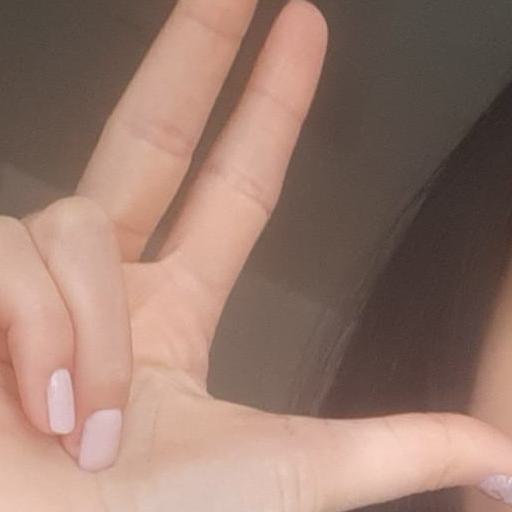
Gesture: three2